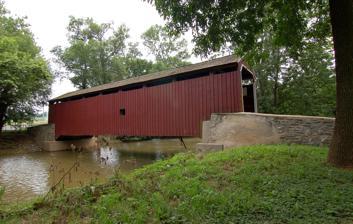
Building: Zook's Mill Covered Bridge
Country: United States of America
Year built: 1849
Bridge in Pennsylvania, United States Zook's Mill Covered Bridge Coordinates 40°07′49″N 76°13′54″W / 40.1302°N 76.2318°W / 40.1302; -76.2318 Locale Lancaster County, Pennsylvania, United States Official name Cocalico #7 Bridge Characteristics Design single span, double Burr arch truss Total length 74 feet (22.6 m) History Constructed by Henry Zook Construction start 1849 Location The Zook's Mill Covered Bridge is a covered bridge that spans Cocalico Creek in Lancaster County , Pennsylvania , United States. A county-owned and maintained bridge, its official designation is the Cocalico #7 Bridge . The bridge is also known as Wenger Covered Bridge or Rose Hill Covered Bridge . It is located west of Brownstown on T 797, near the Warwick and West Earl Townships. The bridge has a single span, wooden, double Burr arch trusses design with the addition of steel hanger rods. The deck is made from oak planks. It is painted red, the traditional color of Lancaster County covered bridges, on both the inside and outside. Both approaches to the bridge are painted red with white trim. The bridge is 74 feet long and 13 feet three inches wide. It has a wooden burr type truss and was built in 1849 by Henry Zook. Unlike many other bridges in the county the bridge withstood Hurricane Agnes , despite being filled with 6 + 1 ⁄ 2 feet of water. It is also known as the Wenger Covered Bridge , the Rose Hill Covered Bridge , and the Cocalico #7 Bridge . The bridge's WGCB Number is 38-36-14. Added in 1980, it is listed on the National Register of Historic Places as structure number 80003508. It is located at 40°7′48.6″N 76°13′54.6″W / 40.130167°N 76.231833°W / 40.130167; -76.231833 (40.13017, -76.23183). The bridge was featured in the 1978 film The Boys from Brazil . Dimensions Length: 74 feet (22.6 m) span and 89 feet (27 m) total length Width: 13 feet 3 inches (4.04 m) clear deck and 15 feet (4.6 m) total width Overhead clearance: 11 feet 6 inches (3.51 m) Underclearance: 9 feet 6 inches (2.90 m) Gallery See also Burr arch truss List of Lancaster County covered bridges References Bickel, Hank (2005-06-23). "Zook's Mill Bridge" . Covered Bridges of the Northeast USA . McCain, Dr. Roger A. "Zook's Mill Bridge" . A Guide to Old Covered Bridges of Southeastern Pennsylvania and nearby areas . "Zook's Mill Covered Bridge" . Lancaster County Pennsylvania Dutch Country Official Visitors Center . Pennsylvania Dutch Convention & Visitors Bureau. 2006 .